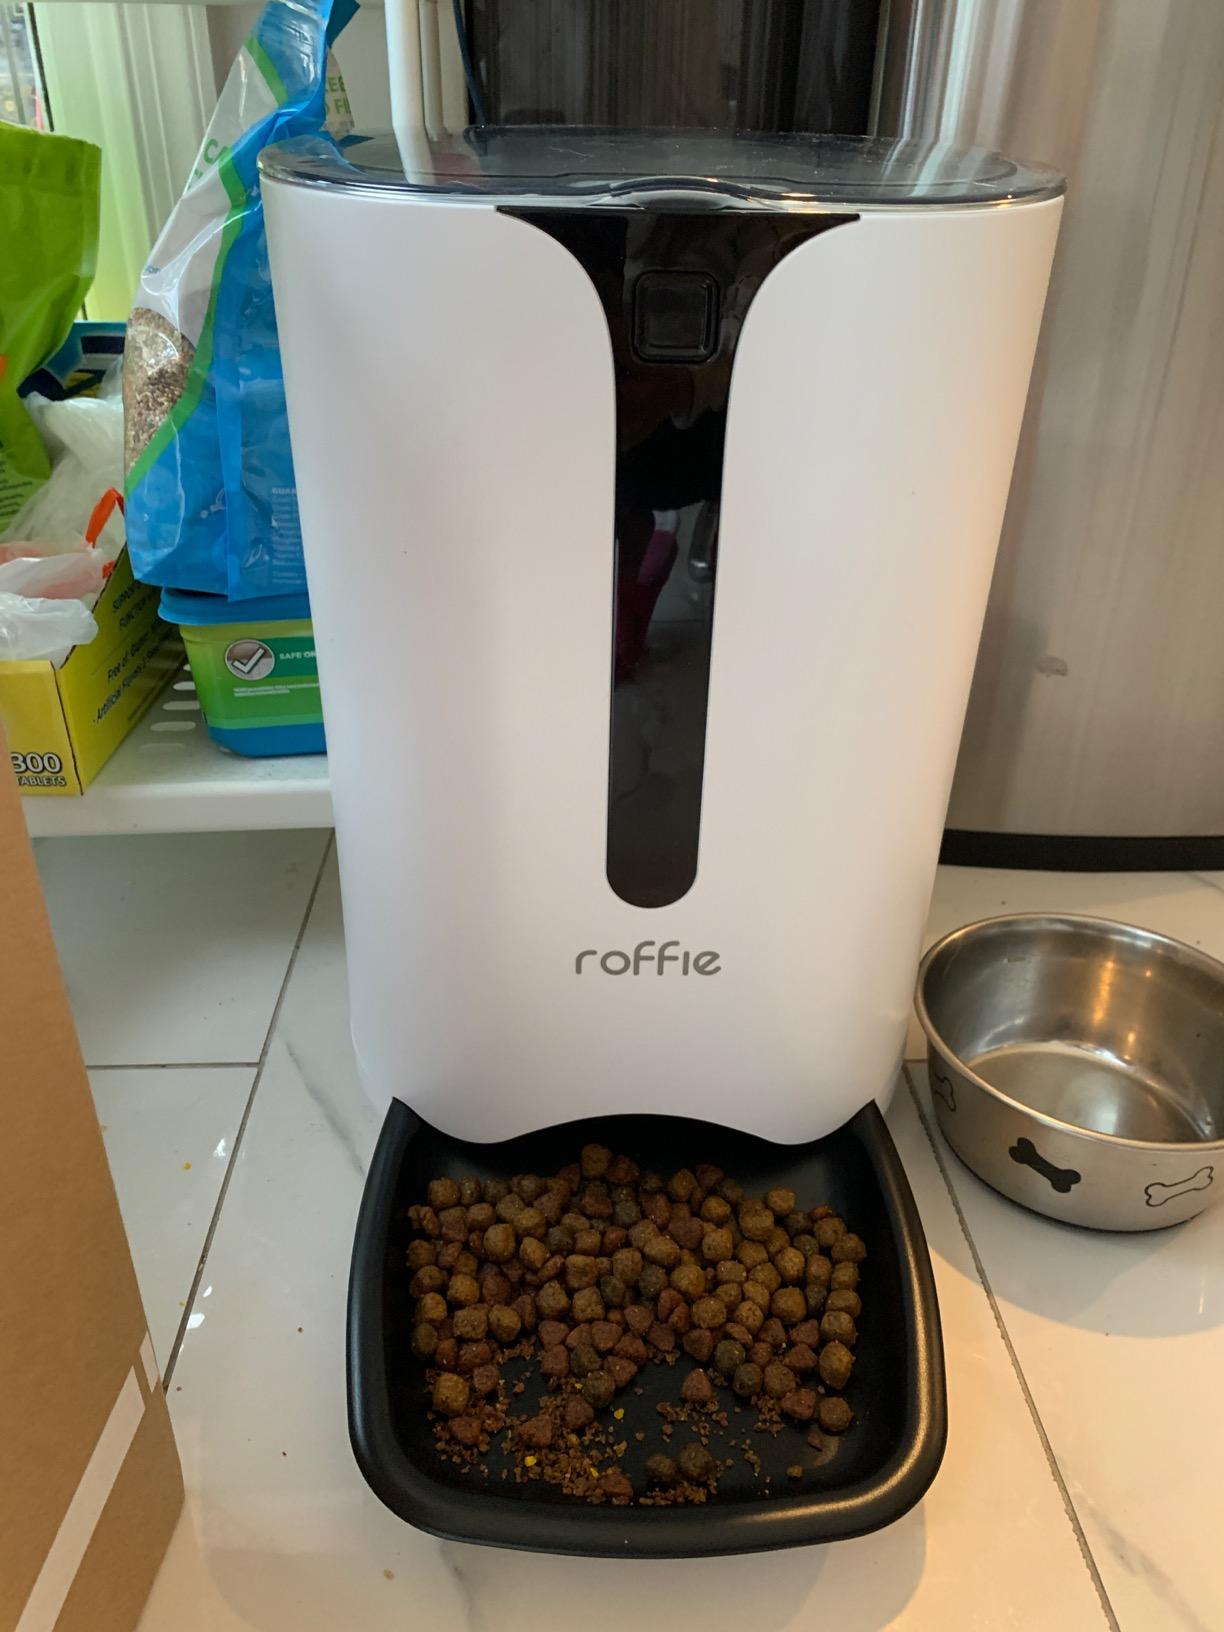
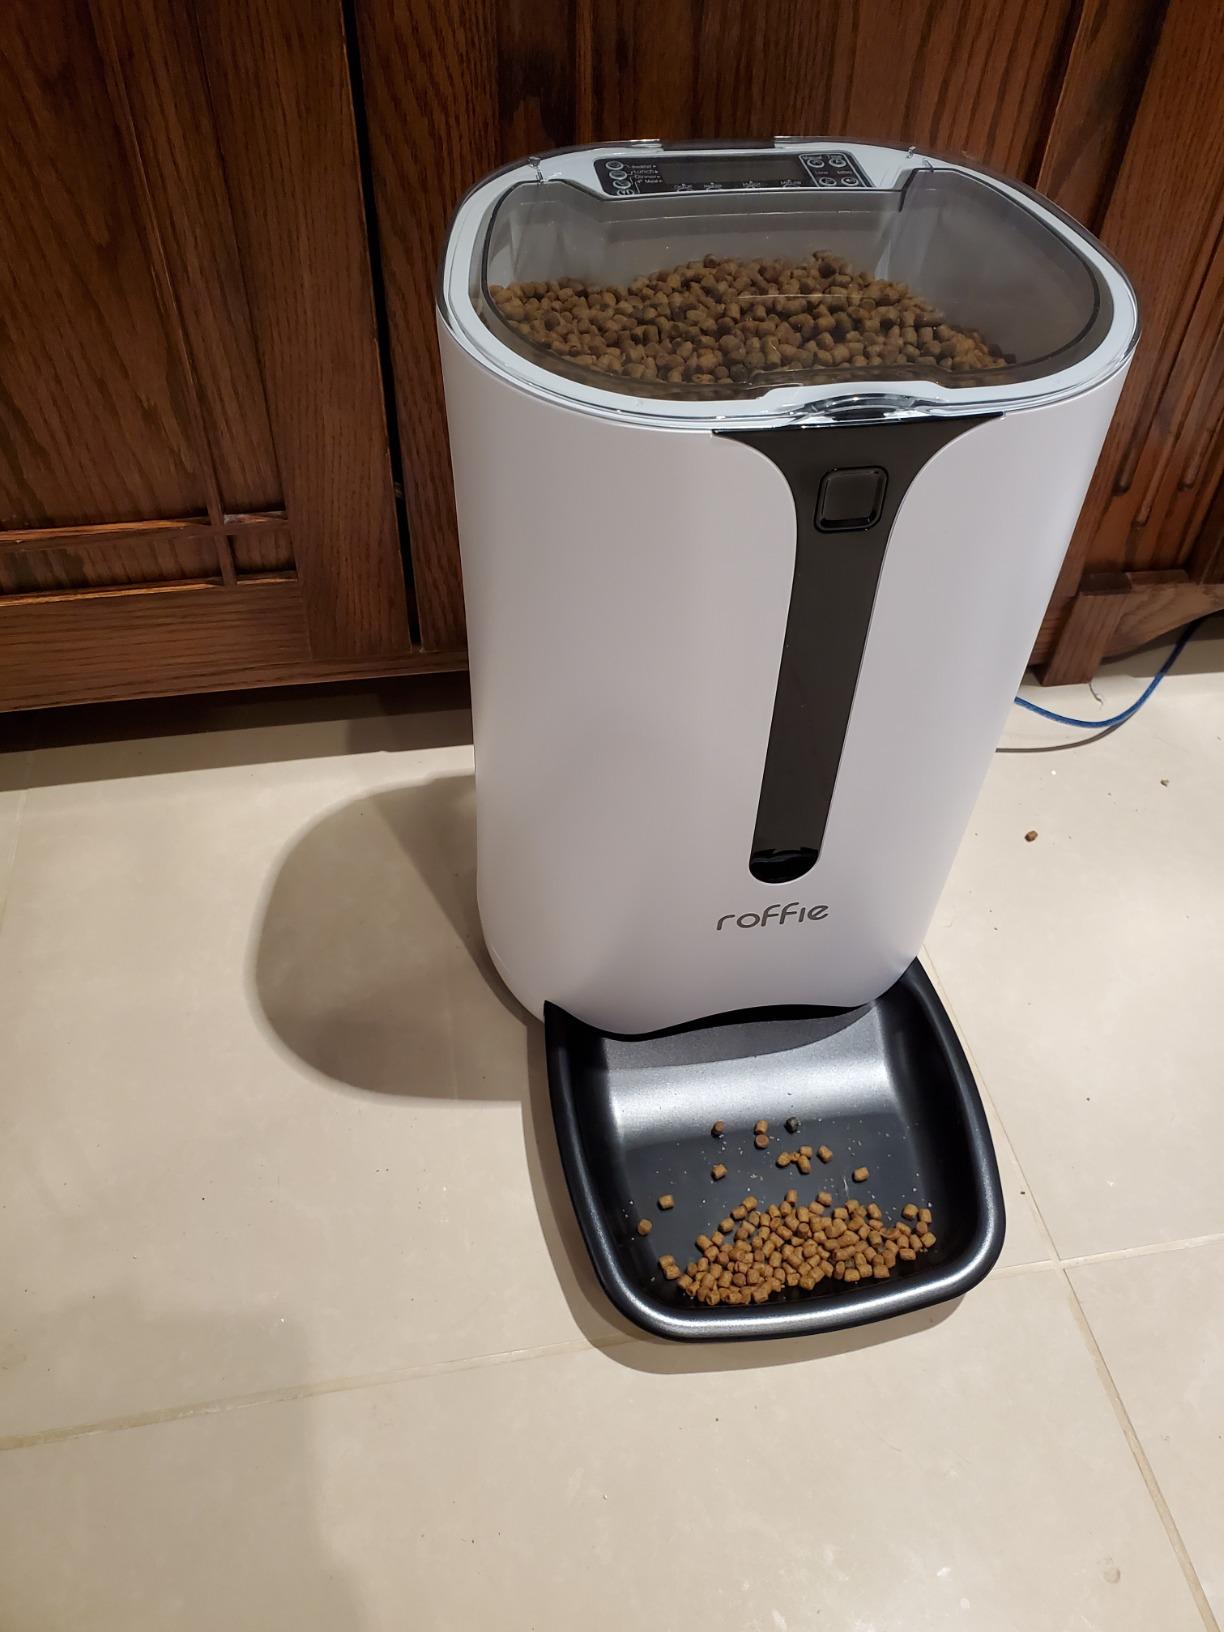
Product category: items_feeder
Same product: yes